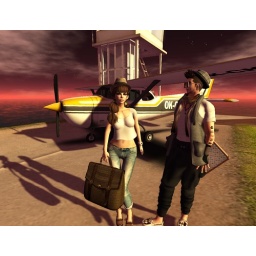
Holidays are over, so heading back home with a girl wich i'v meet in my travels